José Joaquín Rojas

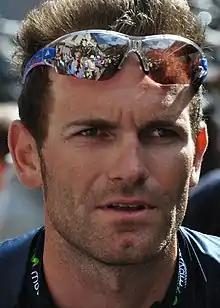
Rojas at the 2013 Tour de France.

José Joaquín Rojas Gil (born 8 June 1985) is a Spanish former professional road racing cyclist, who competed as a professional from 2006 to 2023.